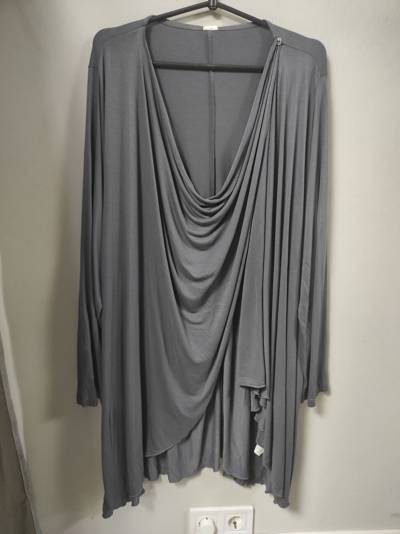
Waste category: clothes